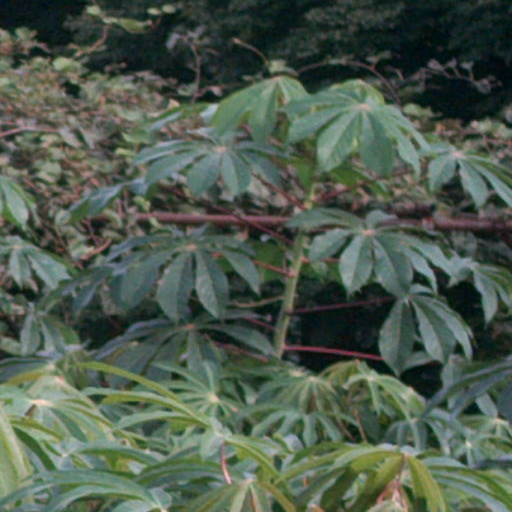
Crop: cassava